Multidimensional Measurement of Religiousness/Spirituality for Use in Health Research

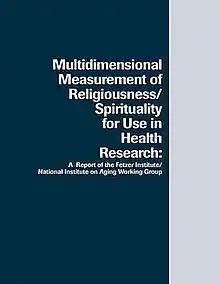

Multidimensional Measurement of Religiousness/Spirituality for Use in Health Research is a report, originally published in 1999, by a Fetzer Institute / National Institute on Aging working group on the measurement of religion and spirituality. A revised version with a new preface was published in 2003. The book presents a series of 12 self-report questionnaire measures, each focused on a particular aspect of religiousness or spirituality, along with reviews of underlying theory and supporting research. The book's purpose is to provide validated measures of spiritual and religious factors in health research. The book includes the Brief Multidimensional Measure of Religiousness/Spirituality (BMMRS), a practical measure with selected items from the 12 previous chapters.